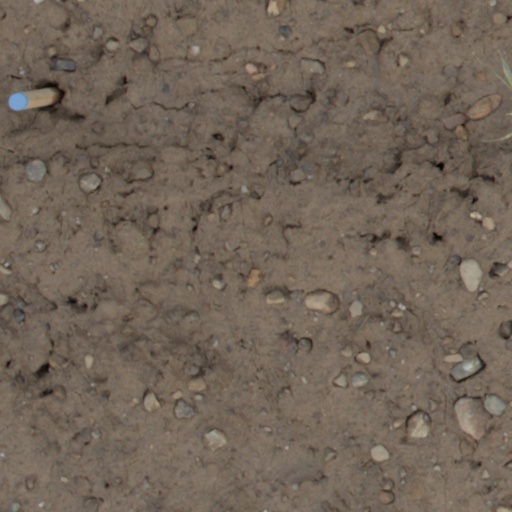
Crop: wheat